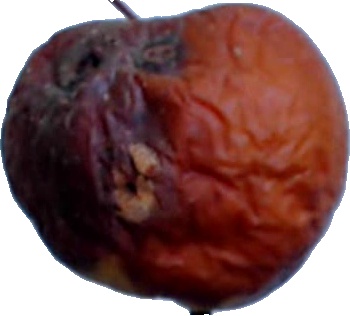
Label: apple_rotten_1